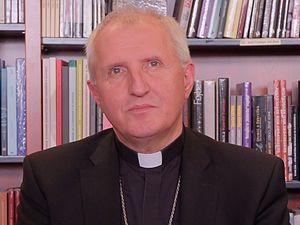
Stanislav Zore, né le 7 septembre 1958 à Kamnik, est un poète et prélat franciscain slovène, archevêque de Ljubljana depuis 2014.